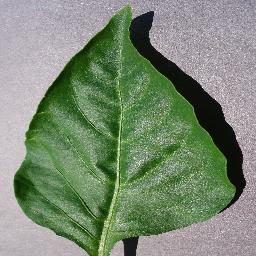
Label: Pepper,_bell___healthy